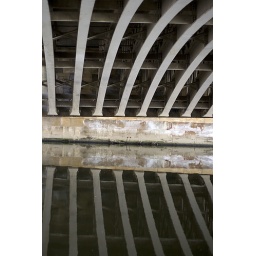
A bridge across the river in Leeds city centre